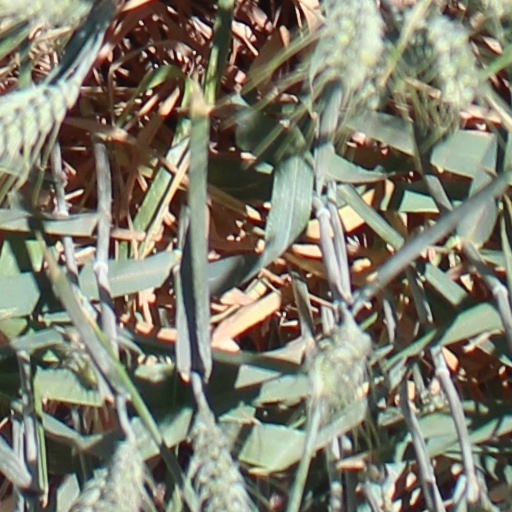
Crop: wheat